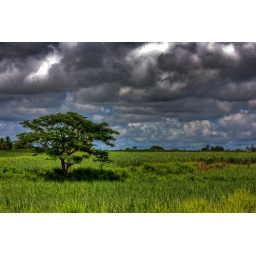
A lone tree in a field of grass outside of Nadi, Fiji